Michael Reid (evangelist)

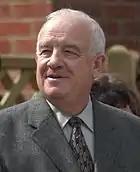
Michael Reid

Michael Stafford Baynes Reid (15 May 1943 – 13 January 2023) was an English Christian evangelist in Essex. Also known as Bishop Michael Reid, he was the founder of the Peniel Pentecostal Church (aka "Michael Reid Ministries"), and ran high-profile advertisements in the press promoting the church.